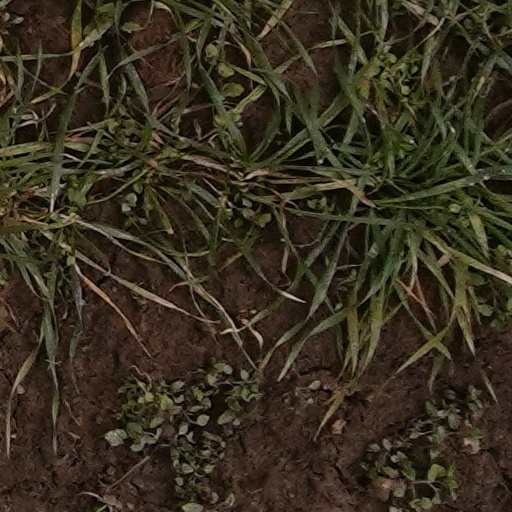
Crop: wheat